East Fairmont High School

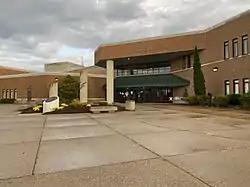
The front of East Fairmont High School in 2020

East Fairmont High School is a public high school in Pleasant Valley, United States, just east of Fairmont. The school has been known also as East Side High.